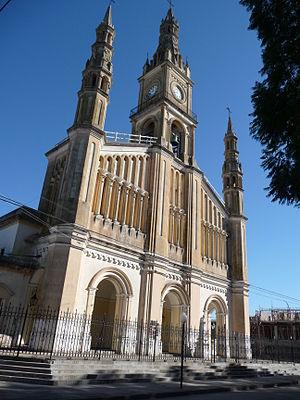
La province d'Entre Ríos est une province de l'Argentine située au nord de la province de Buenos Aires, au sud de la province de Corrientes, à l'est de la province de Santa Fe et à l'ouest de l'Uruguay.